Gyan Devi Public School Sr. Secondary

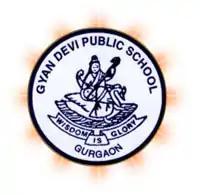
Gyan Devi Public School Emblem

Gyan Devi Public School, is an English-medium senior secondary school in Sector-17 A in Gurgaon, Haryana, India. It is a branch in the Gyan Devi Group of Schools made by the chairman and managing director of the school, Mr. Joginder Singh Yadav. It also has Mrs. Neena Yadav as the Principal of the school and Mrs. Kamal Yadav as the Vice-principal. According to the school, its motto is "Wisdom is Glory", which clearly highlights the mission of the school, i.e. to spread the light of Wisdom.